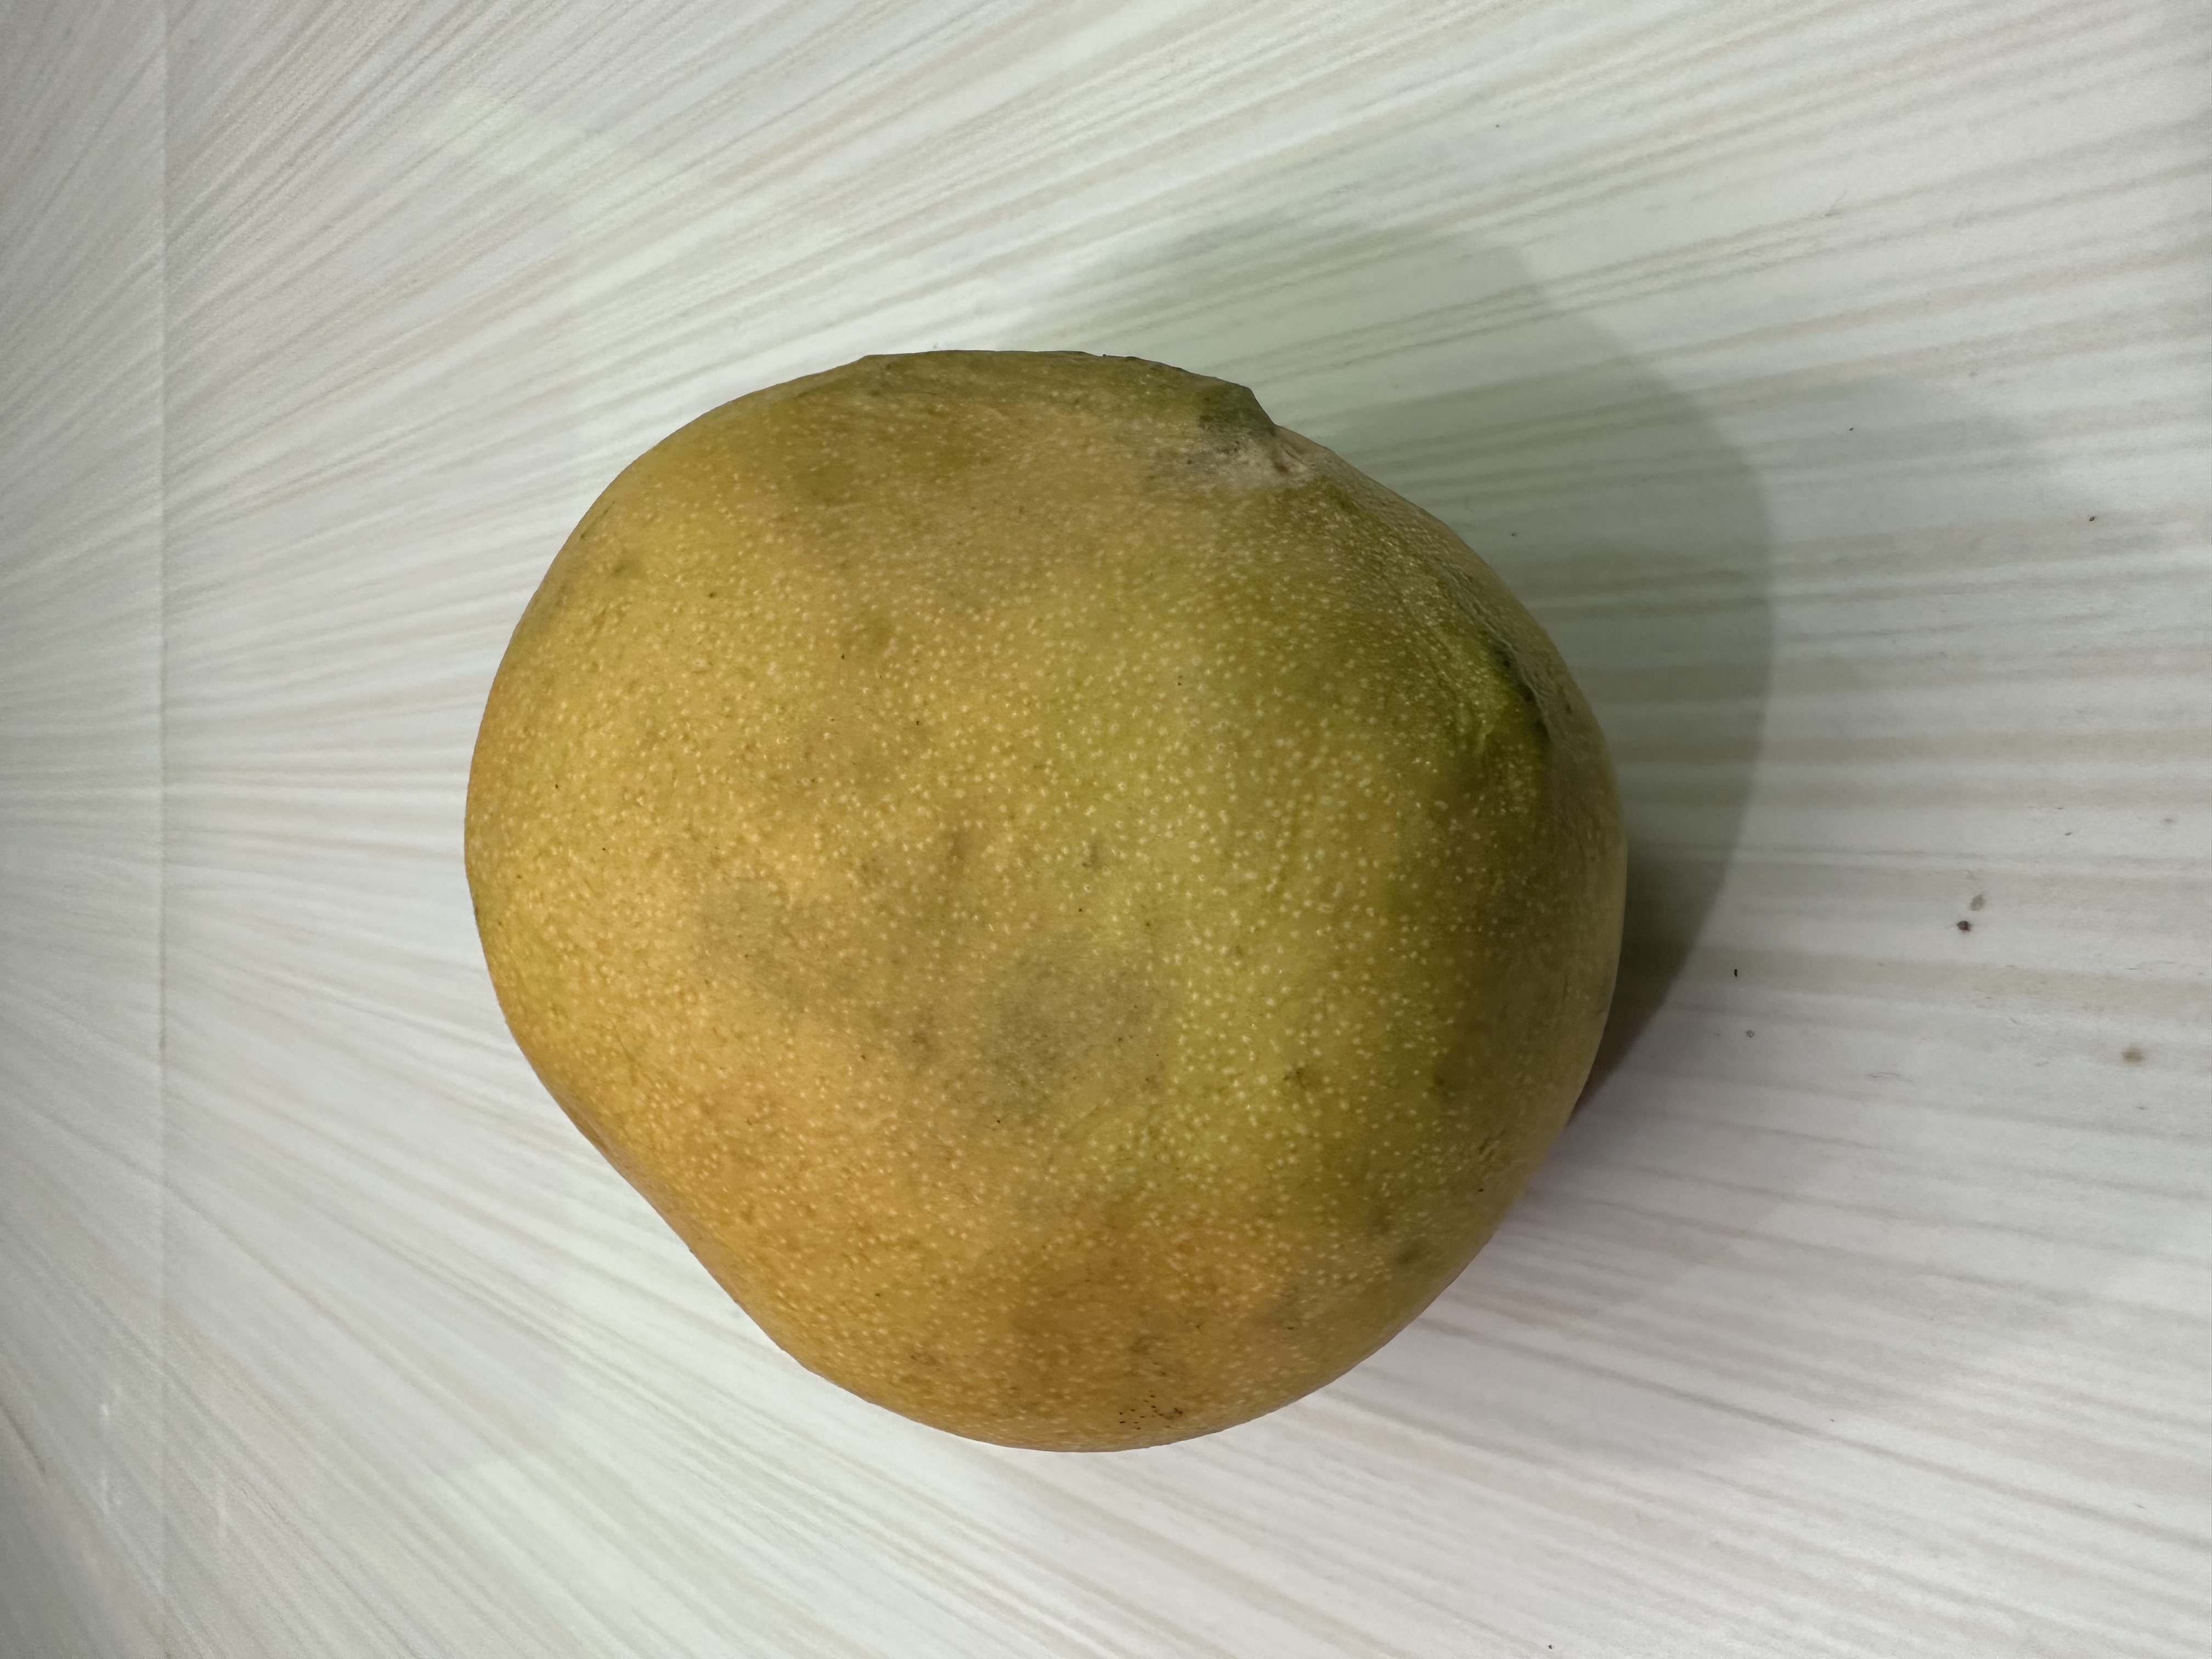
Mango variety: Bari-4